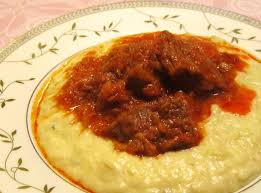
Yemek: hunkar_begendi